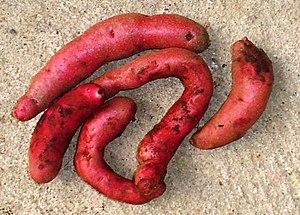
Les pommes de terre de Chiloé sont des variétés de pommes de terre indigènes de l'île de Chiloé, cultivées traditionnellement par les populations locales appartenant à la culture Huilliche. La culture et la consommation de pommes de terre étaient déjà pratiquées par les peuples amérindiens de cette région avant l'arrivée des Espagnols, ainsi qu'en témoignent les premières attestations qui remontent à 1541
Les variétés de pommes de terre sont très nombreuses. On en connaît plusieurs milliers, plus de 10 000 selon certaines estimations, qui se répartissent en deux groupes. D'une part les cultivars modernes, répandus dans tous les pays du monde où la pomme de terre est cultivée, et qui dérivent des tubercules introduits en Europe vers la fin du XVIᵉ siècle. Ils sont classés dans la sous-espèce Solanum tuberosum subsp. tuberosum. D'autre part, les variétés indigènes d'Amérique du Sud, appelées localement « papas nativas », qui ne sont pratiquement pas cultivées en dehors de leur aire d'origine. Elles sont classées principalement dans la sous-espèce Solanum tuberosum subsp. andigenum, mais aussi pour certaines dans des espèces apparentées cultivées seulement dans les hauts-plateaux andins, notamment les pommes de terre amères.